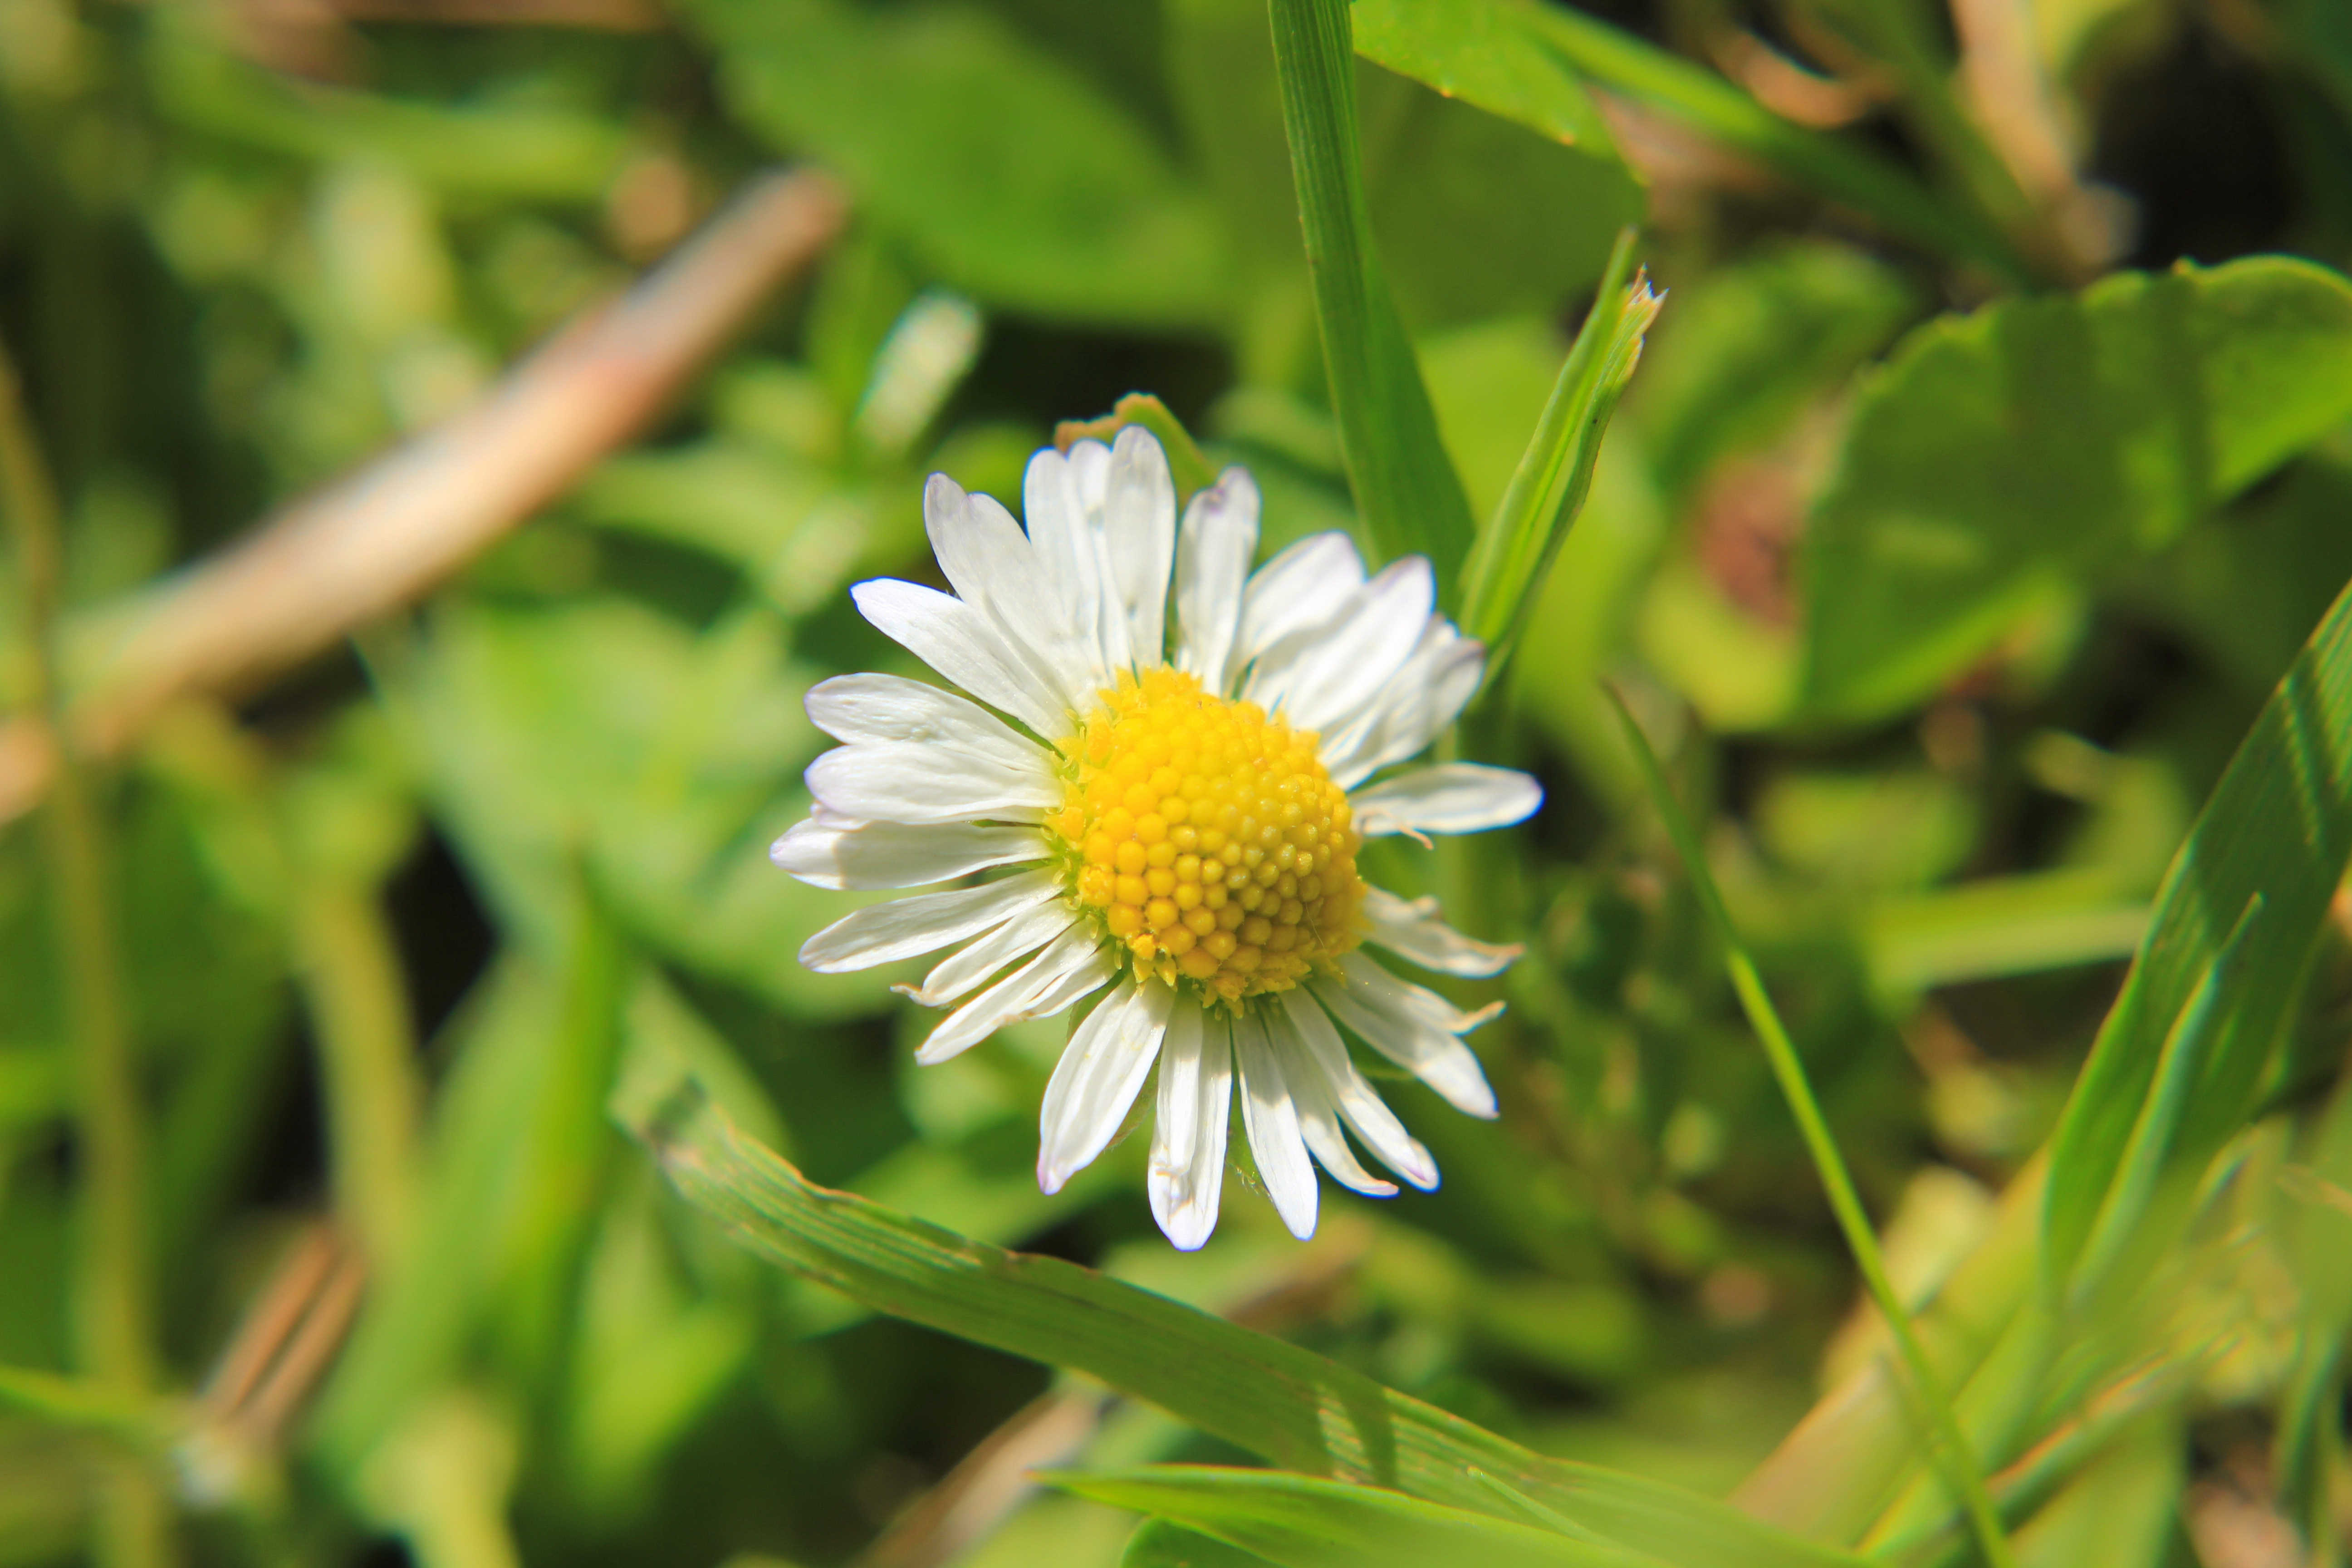
nature, grass, blossom, plant, white, meadow, prairie, flower, petal, bloom, summer, daisy, spring, green, macro, botany, yellow, garden, flora, fauna, wildflower, close up, pointed flower, rush, tender, macro photography, summer meadow, flowering plant, daisy family, oxeye daisy, land plant, chamaemelum nobile